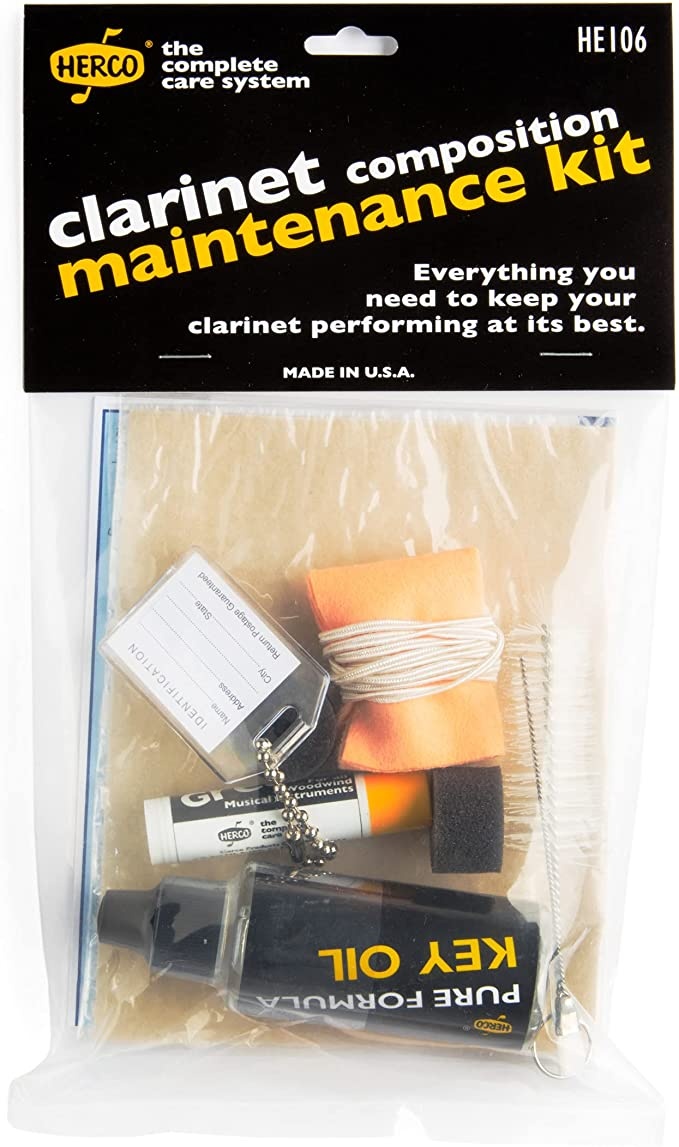
Herco® HE106 Clarinet Composition Maintenance Kit
Brand: West Main Music Academy
Herco® HE106 Clarinet Composition Maintenance Kit Contains: HE50 Clarinet Chamois, HE85 Mouthpiece Brush, HE72 Tube Cork Grease, HE73 Thumb Rest Cushion
Category: Arts & Entertainment > Hobbies & Creative Arts > Musical Instrument & Orchestra Accessories > Woodwind Instrument Accessories > Clarinet Accessories > Clarinet Care & Cleaning > Clarinet Care Kits